Captain Ahab

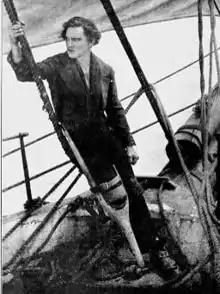
John Barrymore as Ahab Ceeley in "The Sea Beast"

The first two film adaptations show "the radical surgery that Hollywood performed on Herman Melville's masterpiece." The first was a 1926 silent movie, "The Sea Beast", a romantic love story in which the character of Ahab (John Barrymore) is transformed into "a handsome young sailor", a New Bedford harpooner who has little in common with Ahab, not even his full name, which is extended to Ahab Ceeley. Though, in the book, Ahab has already lost his leg, in the film, a "crude papier mache monster" bites it off. When the movie opened on Broadway, it made $20,000 a week and ran longer than any Warner film up to that time.